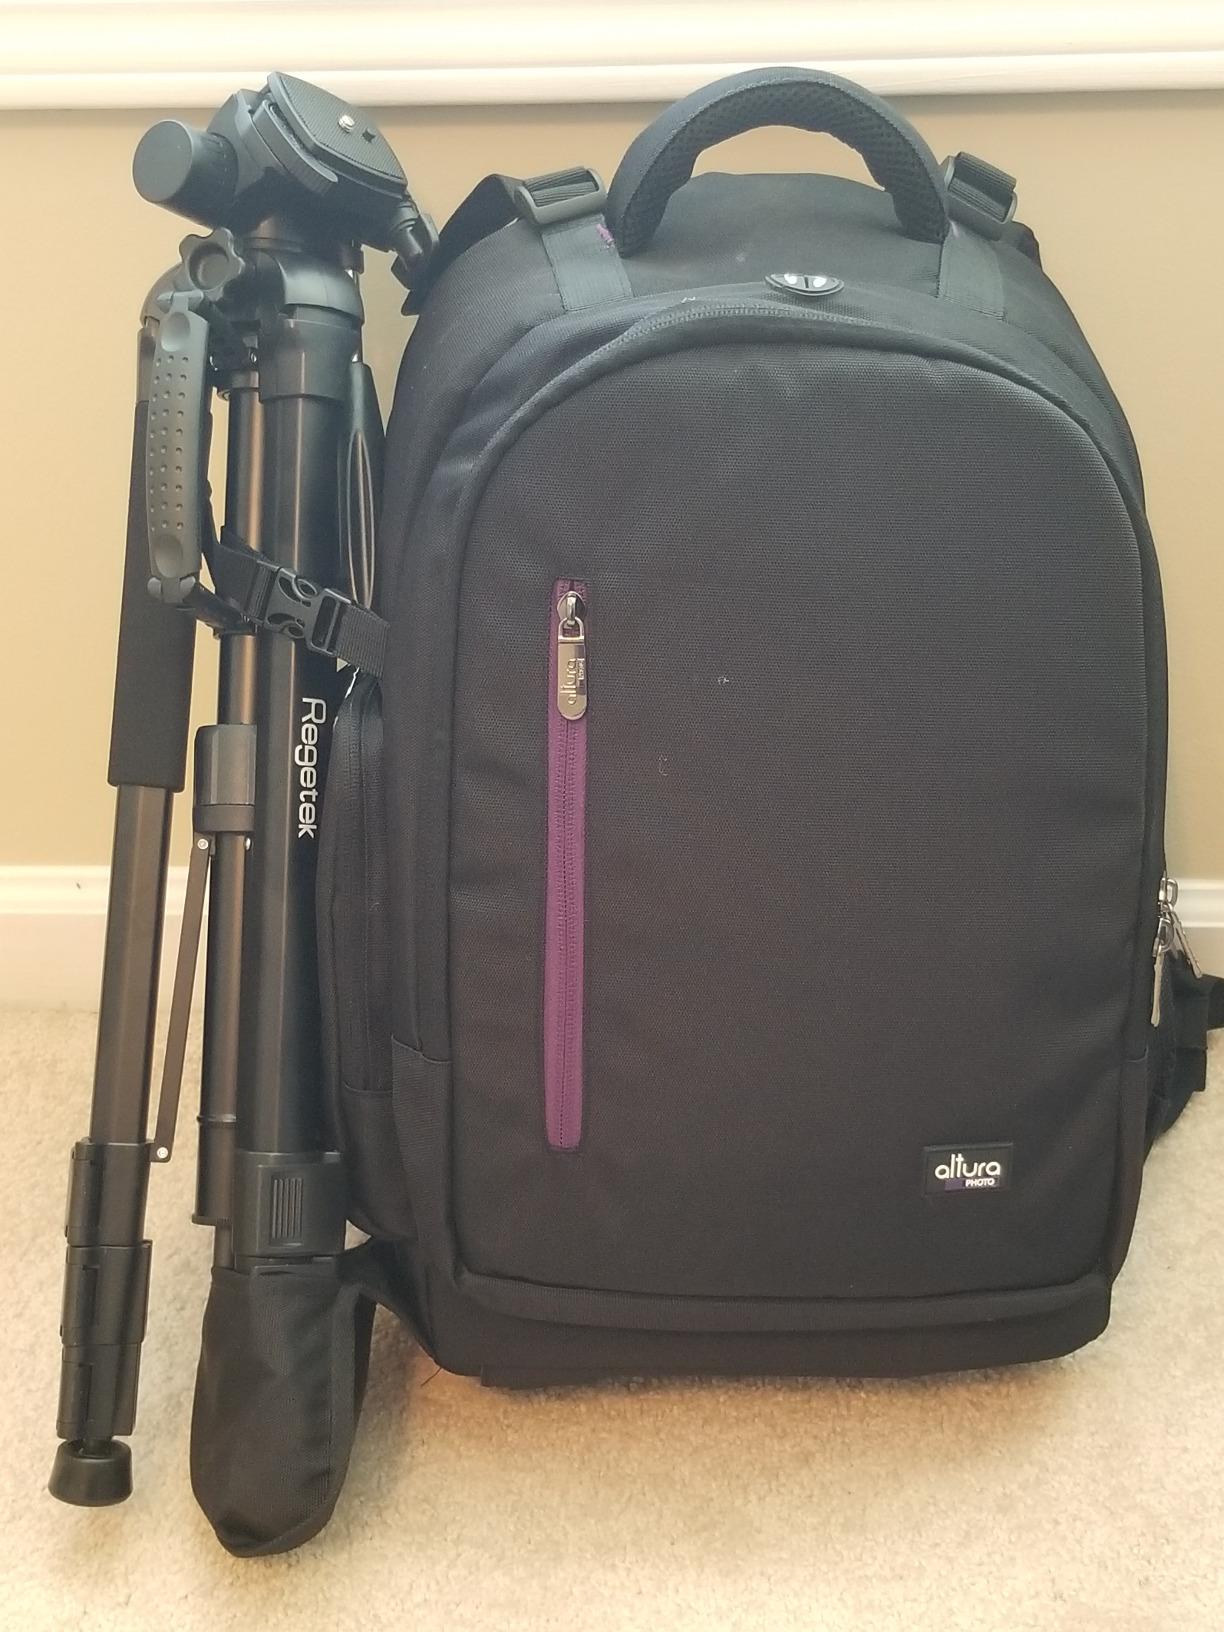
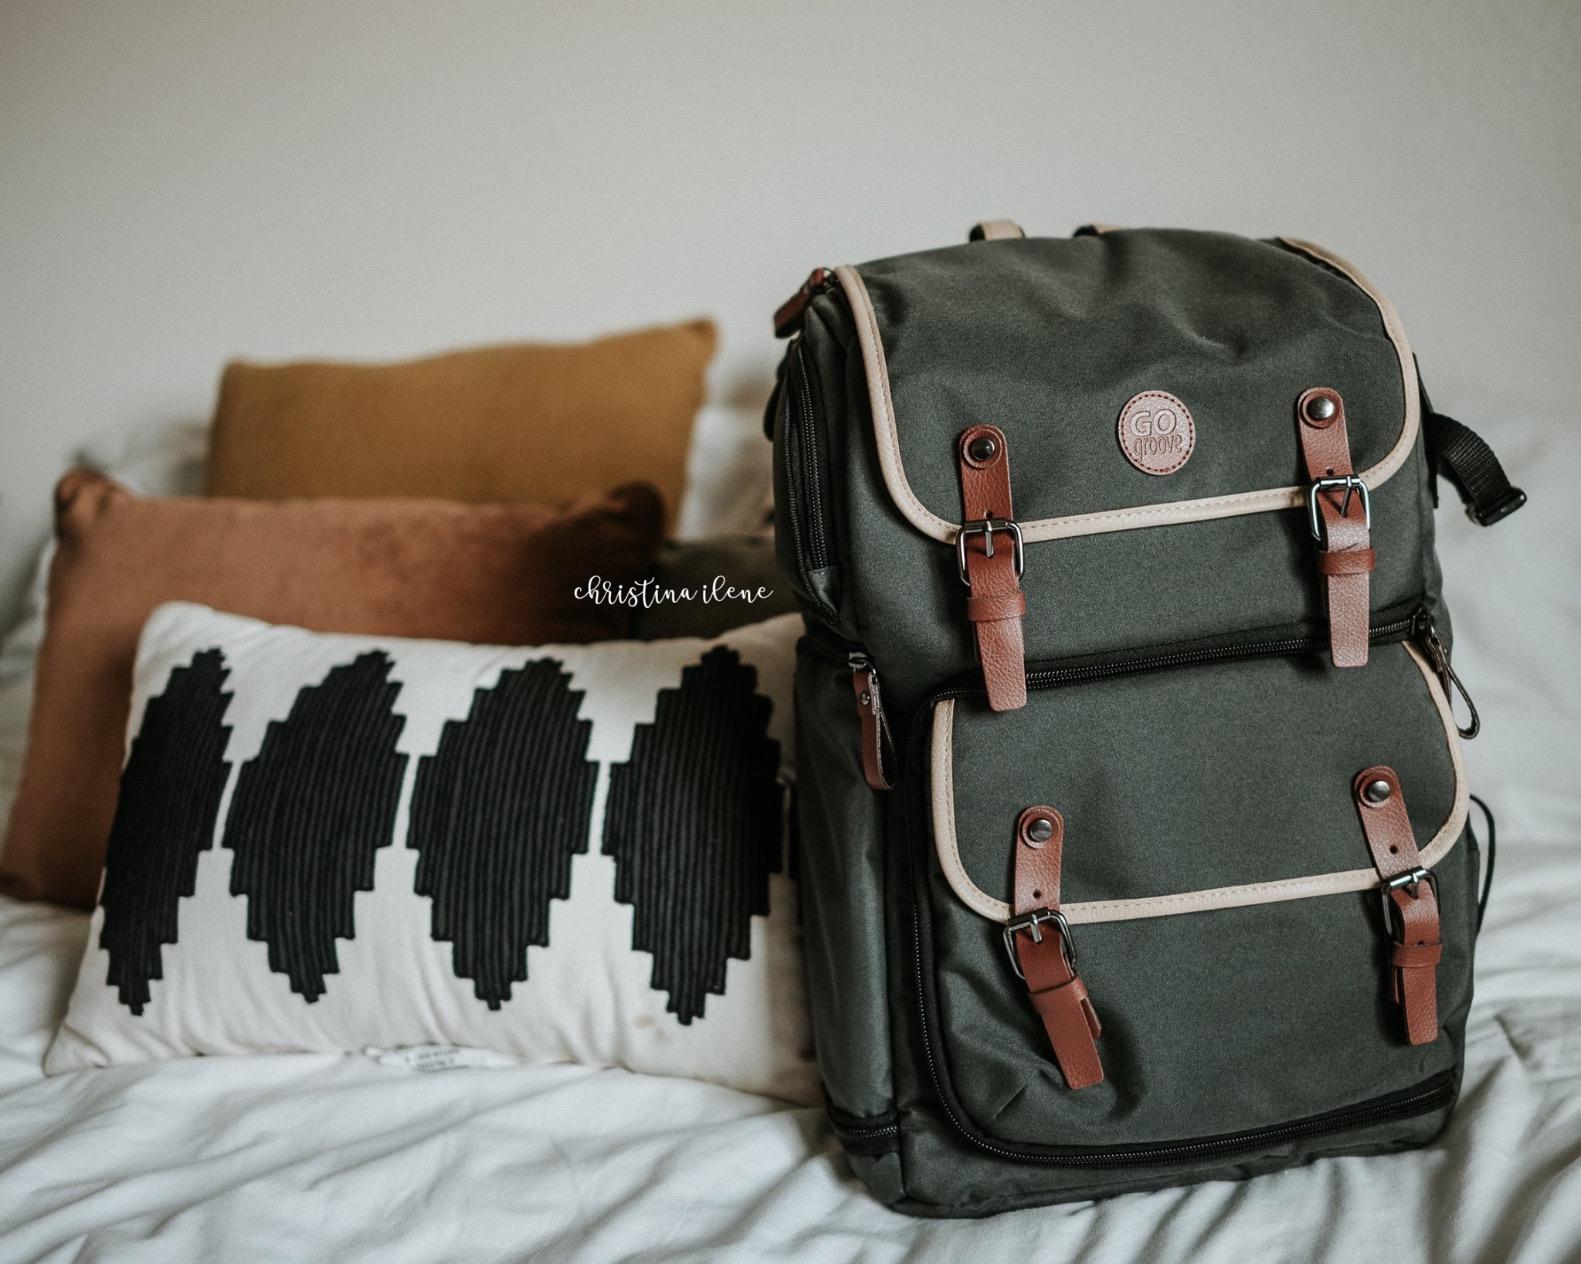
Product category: bag
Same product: no